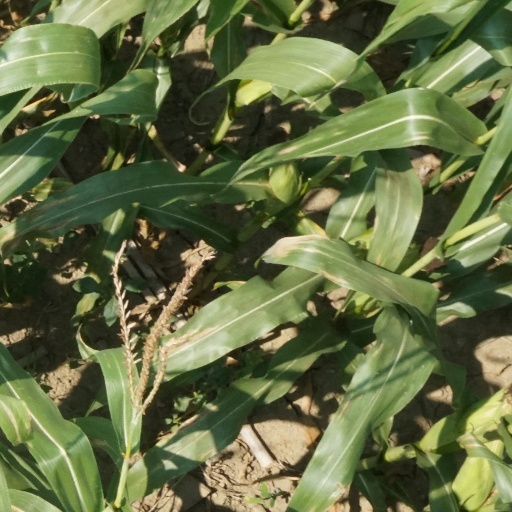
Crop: maize; corn